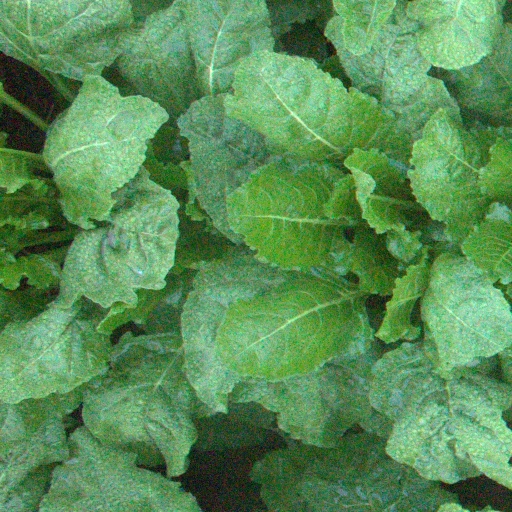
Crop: sugar beet